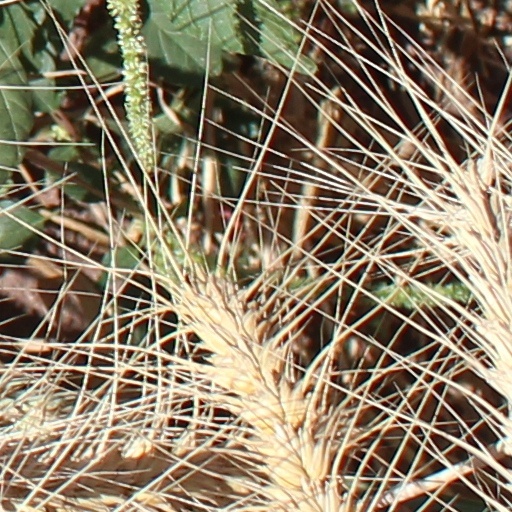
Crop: wheat